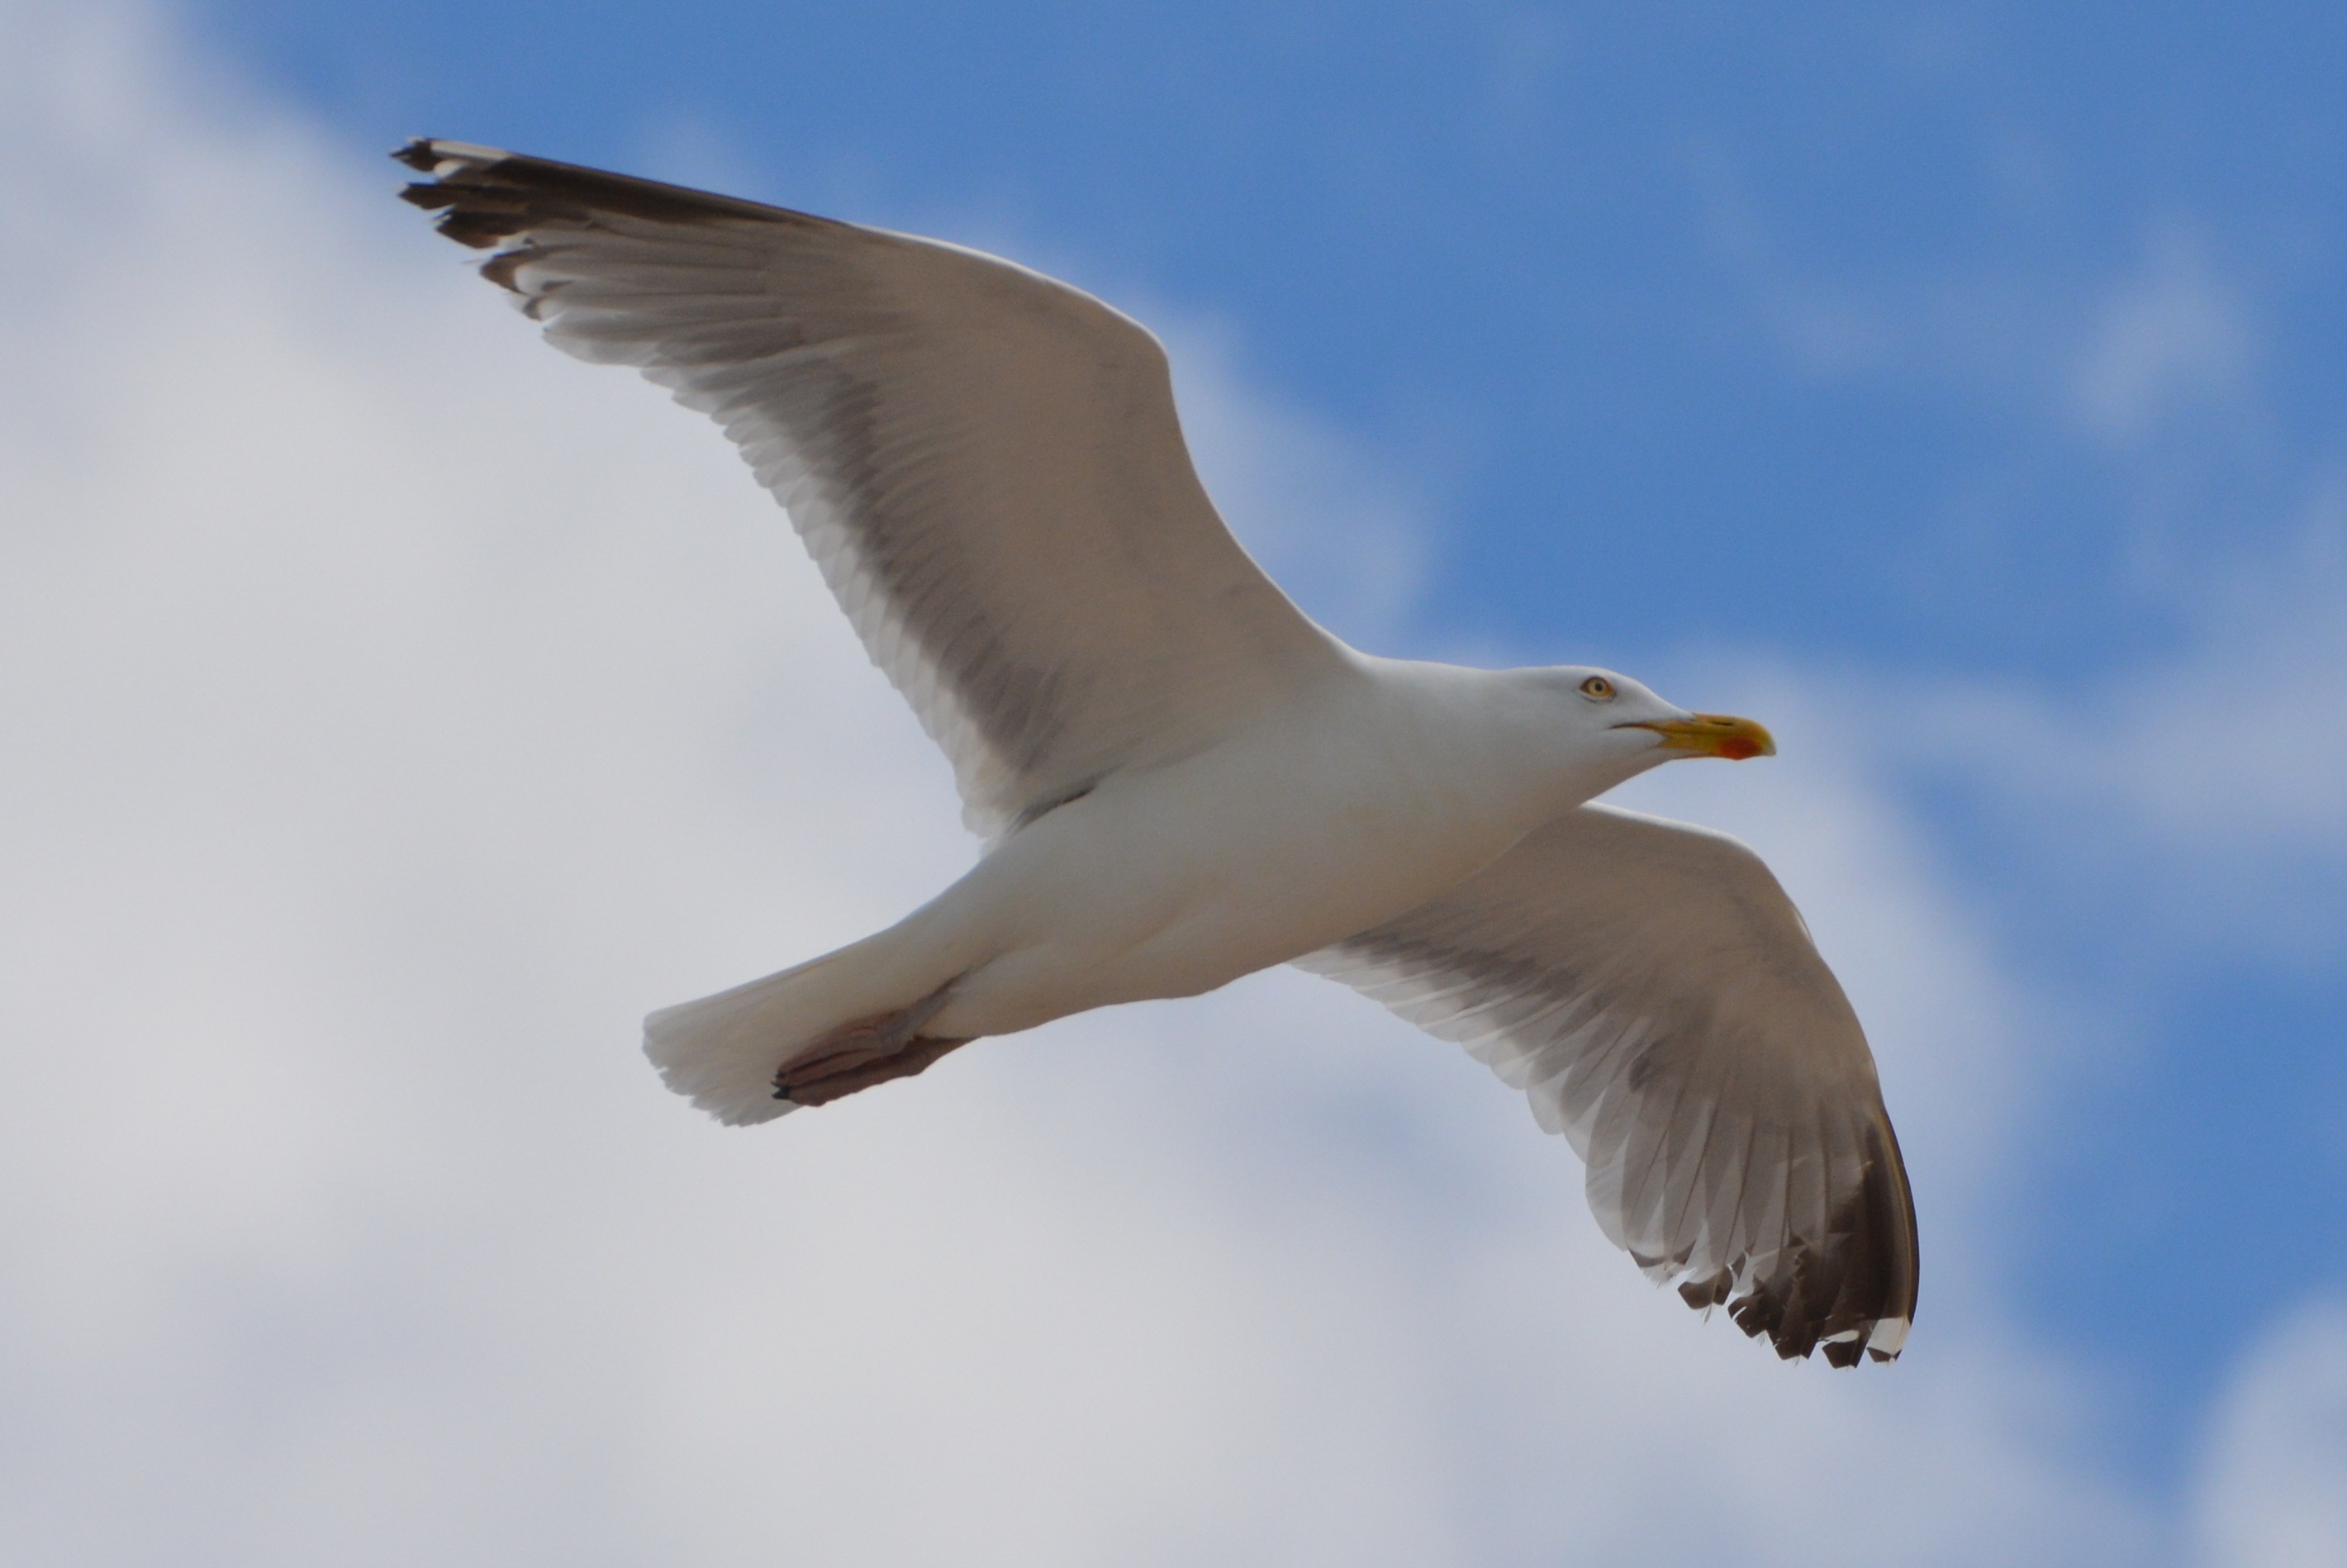
nature, bird, wing, animal, seabird, fly, seagull, gull, beak, flight, fauna, wings, vertebrate, albatross, gannet, charadriiformes, european herring gull